Olmsted–Beil House

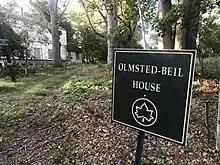
2020

The Olmsted–Beil House is a large farm and modest Dutch colonial farmhouse at 4515 Hylan Boulevard (near Woods of Arden Road) in the South Shore of Staten Island, New York City. The house was purchased by Frederick Law Olmsted's father and given to Olmsted in 1848 to grow crops, plant trees and clear for pasture for livestock. It is on one of the higher hills overlooking Raritan Bay, and Sandy Hook in New Jersey.